2008–09 York City F.C. season

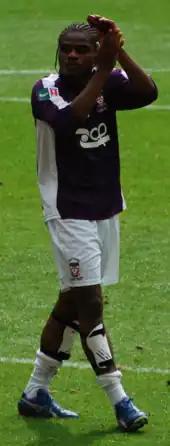
Onome Sodje's goal against Torquay United won him the Conference Premier Goal of the Month competition.

York's season started with a 1–0 victory away to Crawley Town, Farrell scoring the winner 19 minutes from time. The second match was a 1–0 home win over Wrexham, who had won their opening fixture 5–0 against Stevenage Borough, with Greaves scoring the winner. Krysiak suffered a dislocated finger during this match, which resulted in him returning to Birmingham prematurely from his loan spell, and was replaced by Mimms, who gave an assured performance. York's winning start to the season ended after a 1–1 home draw with Histon, who took the lead through a Daniel Wright penalty kick in the first half, before McBreen scored the equaliser for York on 69 minutes.